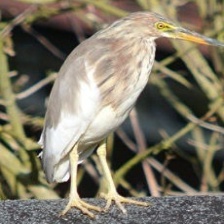
Species: CHINESE POND HERON
Scientific name: ARDEOLA BACCHUS
ImageNet parent category: little_blue_heron